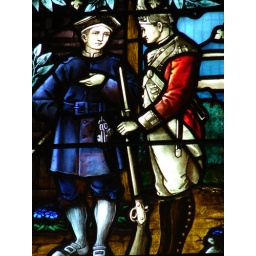
Detail from a stained glass window in St Mary's Cathedral, Sydney